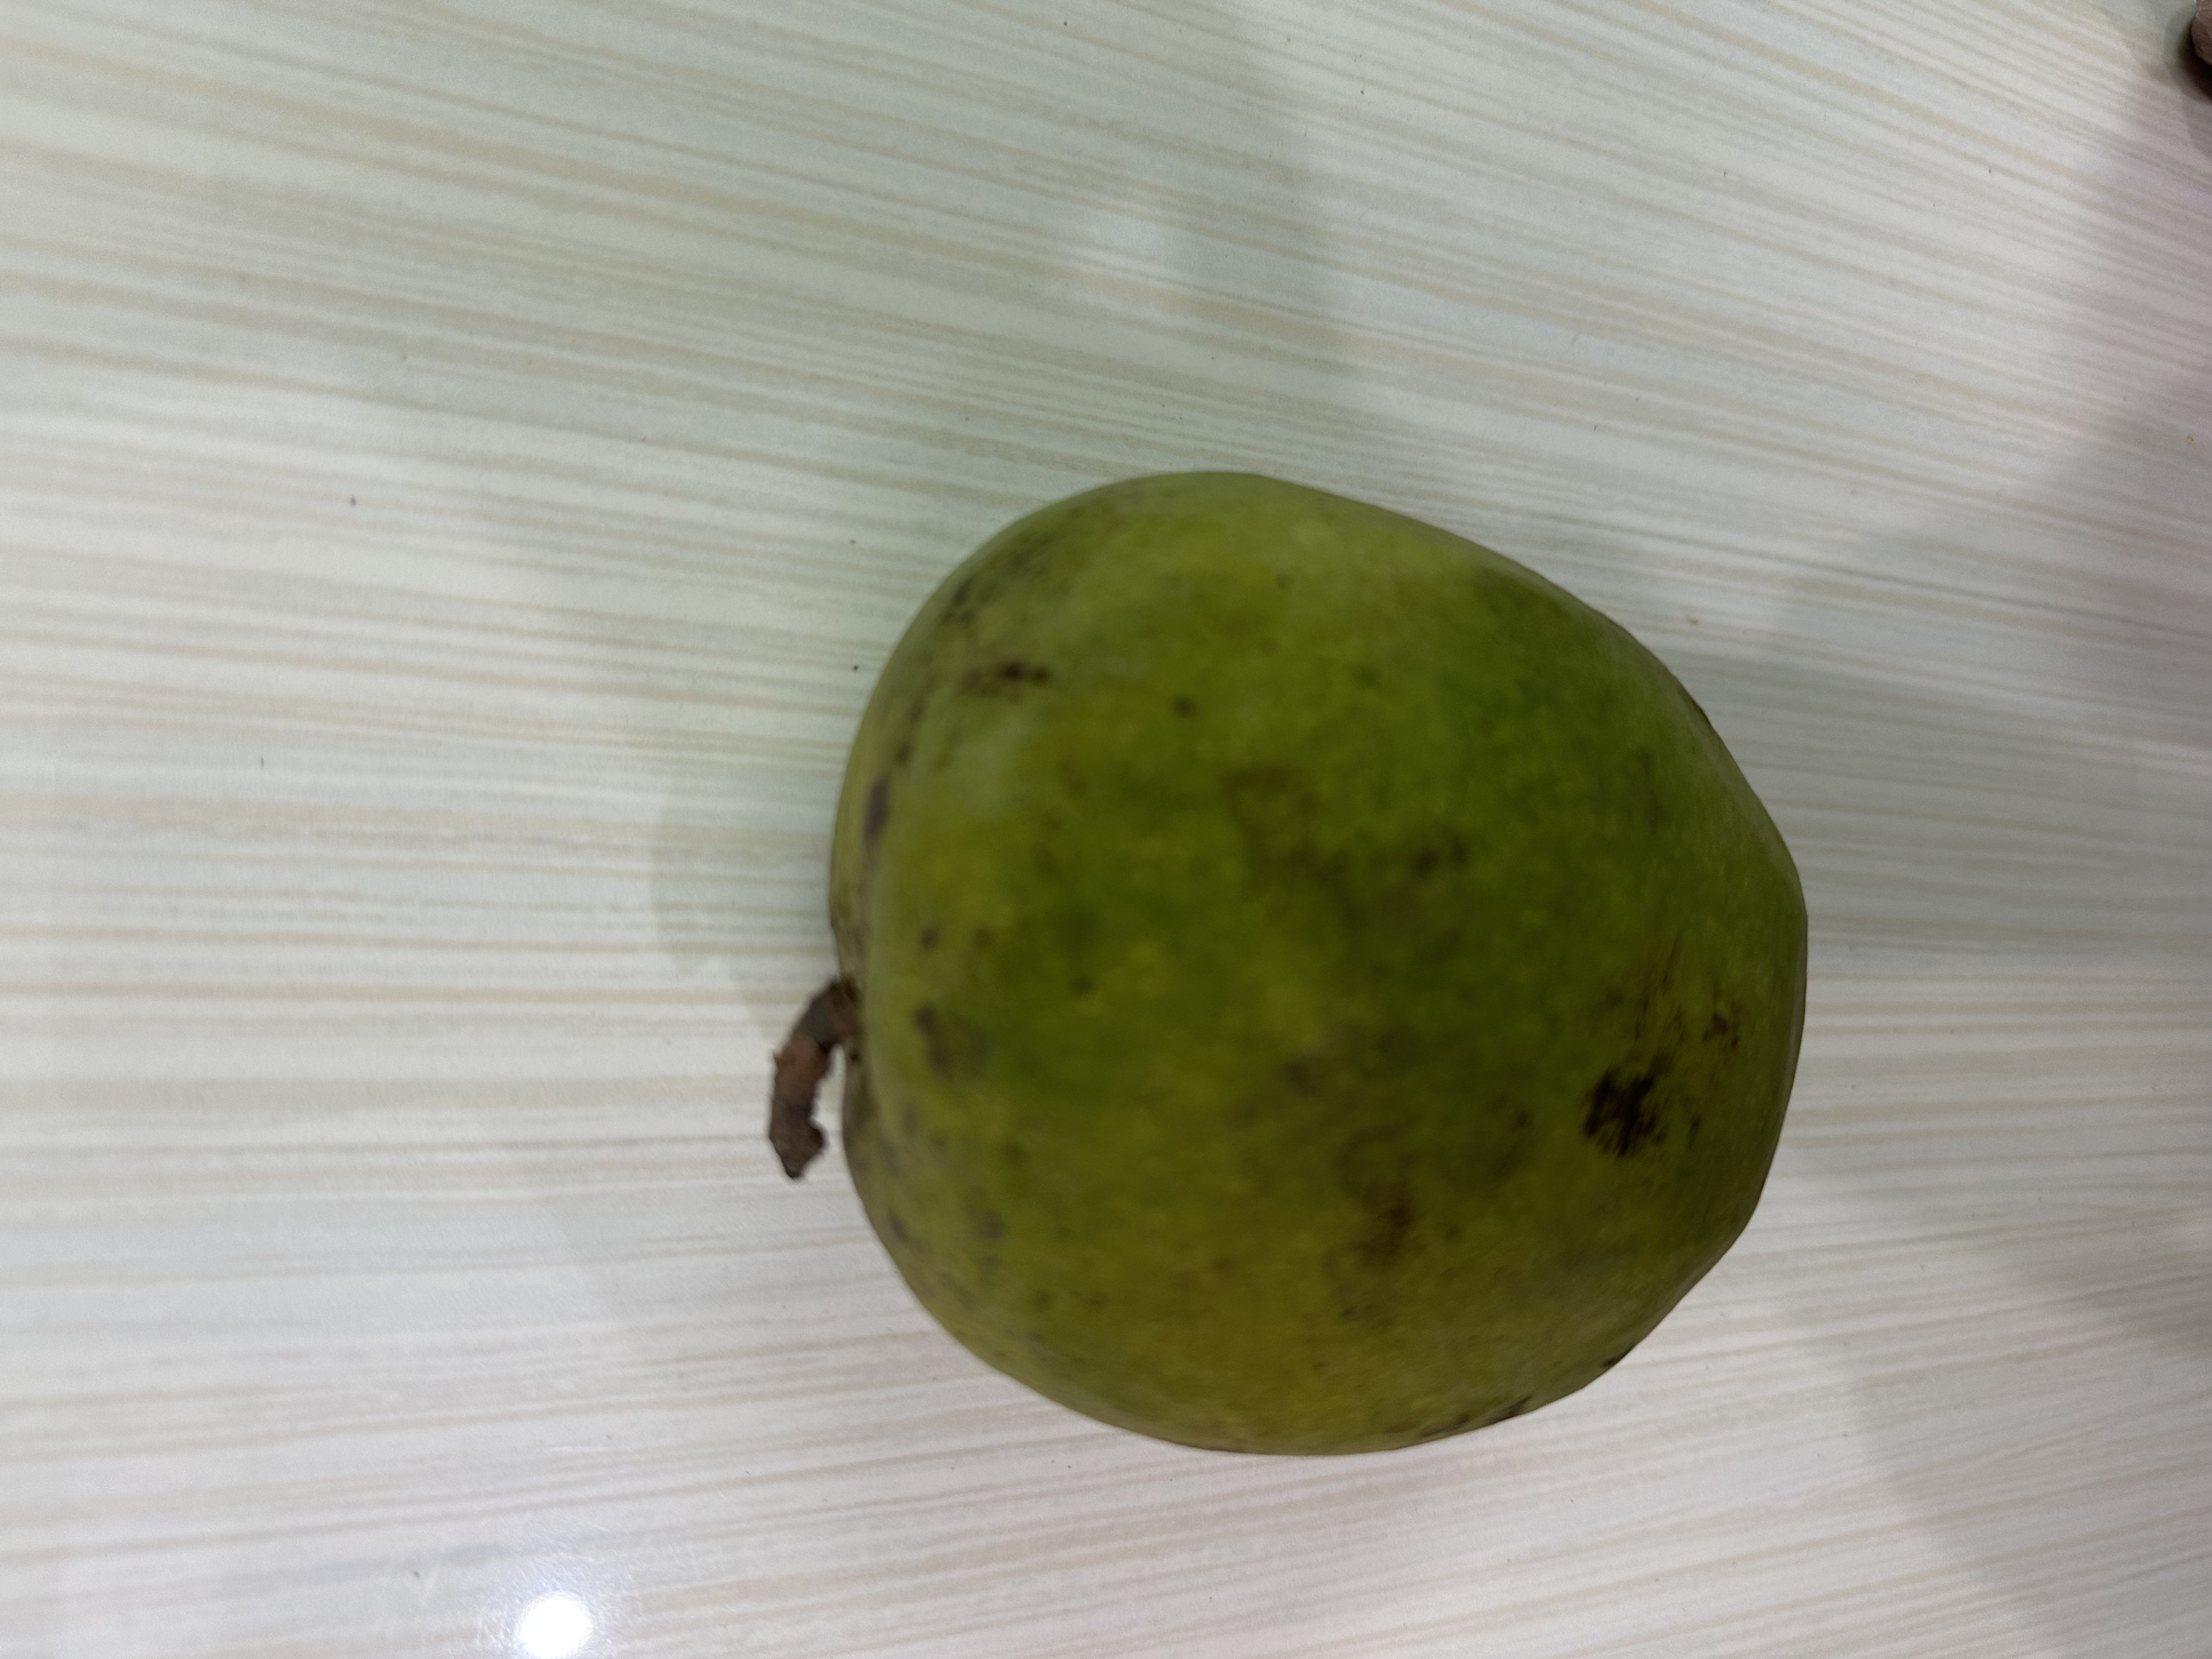
Mango variety: Bari-4